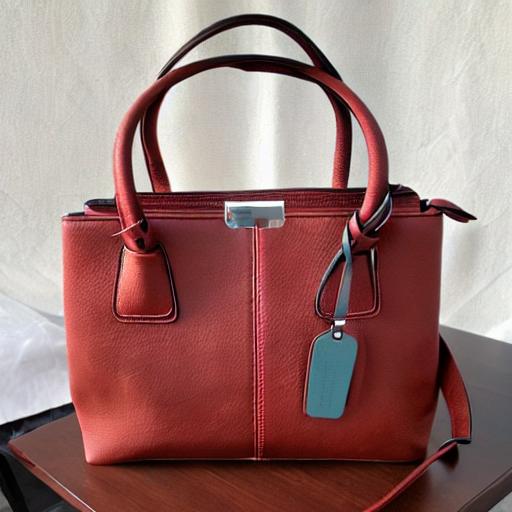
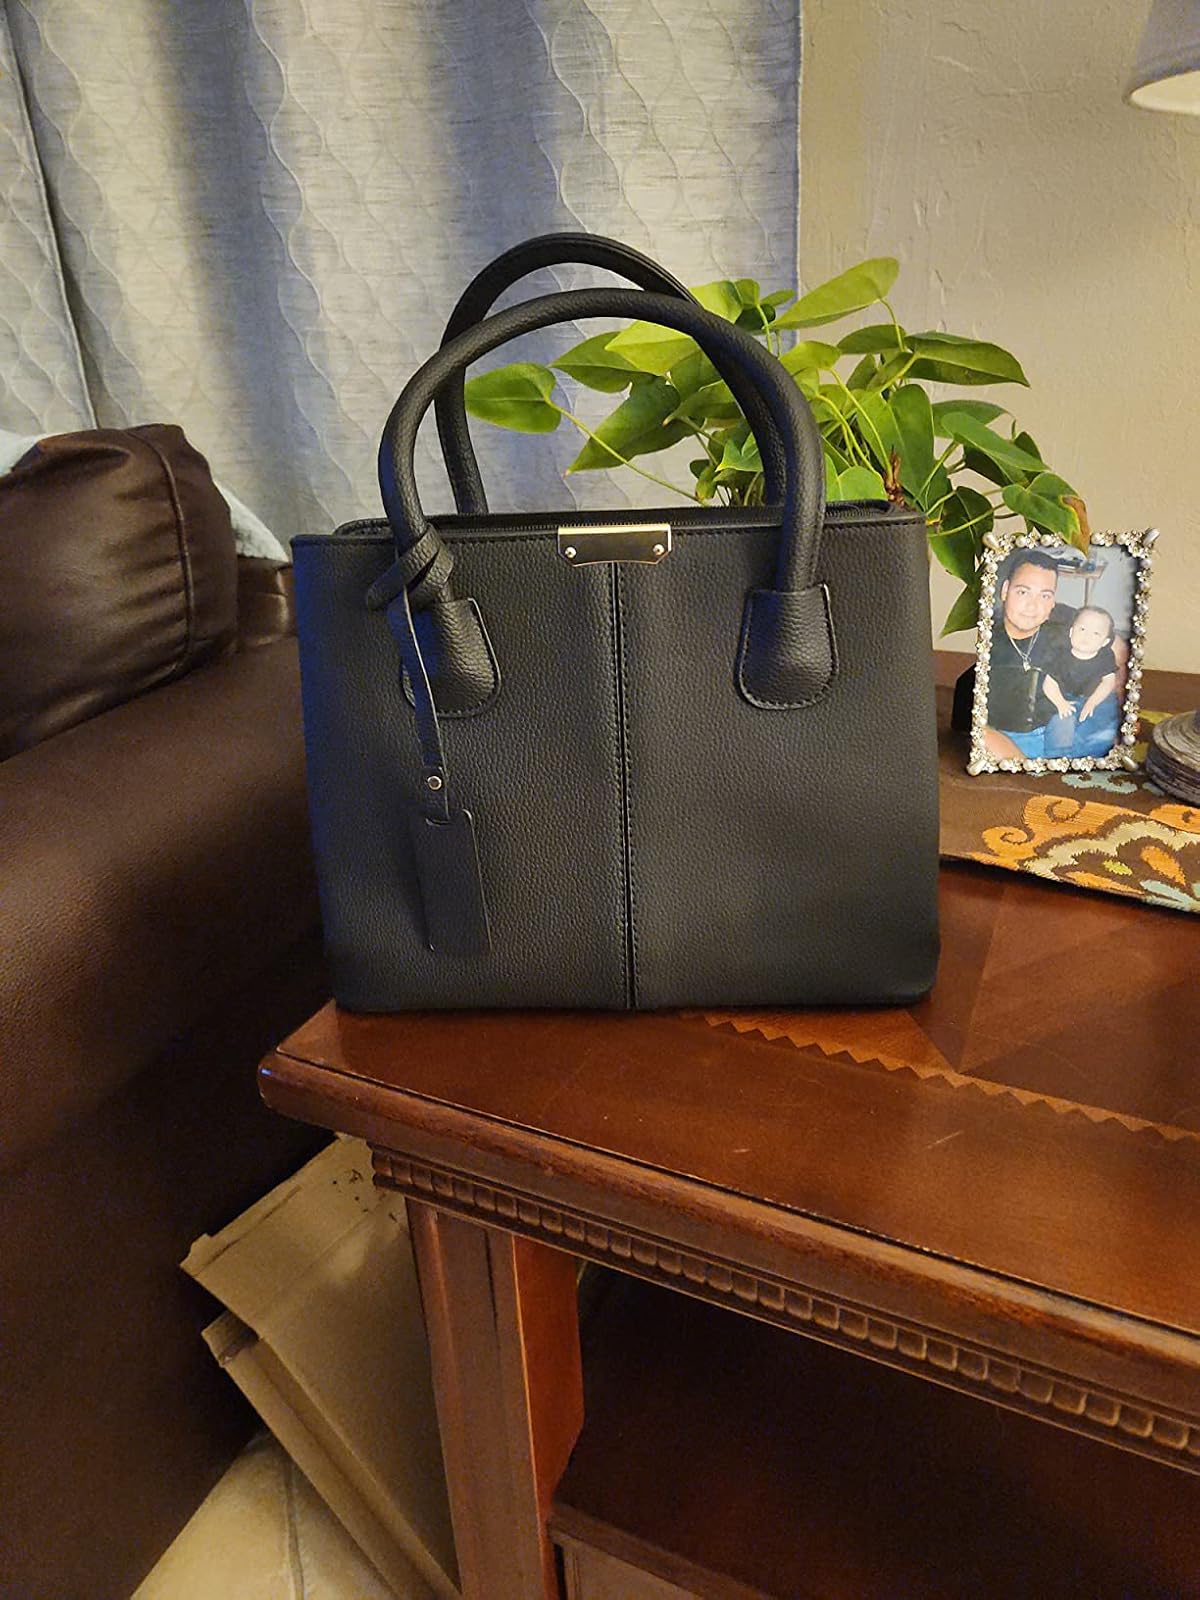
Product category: accessories_handbag
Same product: no